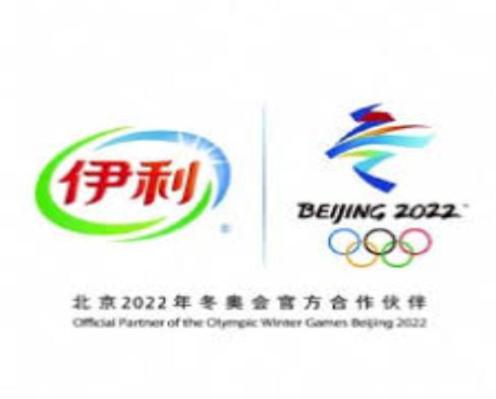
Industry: Food